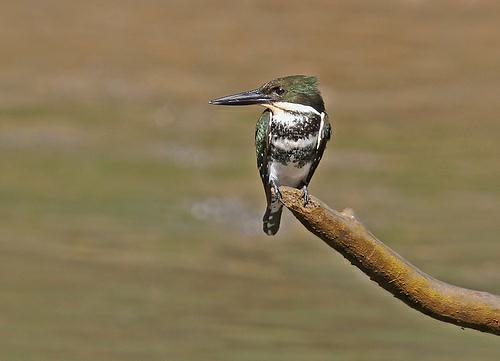
A photo of a green kingfisher